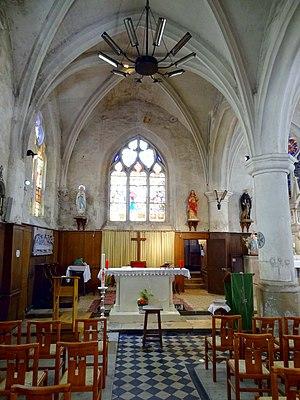
Intérieur de l'église - voir titre.
L'église Saint-Gilles est une église catholique paroissiale située à Fleurines, dans le département de l'Oise, en France. Elle se situe sur l'un des chemins de Compostelle, ce qui explique son premier vocable, et succède à un édifice du XIIᵉ siècle, dont ne subsistent plus que le clocher latéral roman, vraisemblablement tronqué, et peut-être les contreforts d'angle sud-est. En dehors de ces éléments, c'est une construction gothique flamboyante qui porte les caractéristiques du premier quart du XVIᵉ siècle. Sa grande homogénéité témoigne d'un avancement rapide du chantier. Elle va de pair avec un plan rectangulaire très simple s'inscrivant dans un rectangle, et une architecture un peu sommaire. L'effort décoratif se limite pratiquement au portail principal et aux réseaux flamboyants des fenêtres. Le décor sculpté se fait rare à l'intérieur, et se limite à ce portail, deux chapiteaux, quatre culs-de-lampe dans les angles et trois clés de voûte. Le profil des nervures des voûtes est rustique, et les arcs formerets font défaut. Ceci n'empêche pas une exécution solide et soignée.